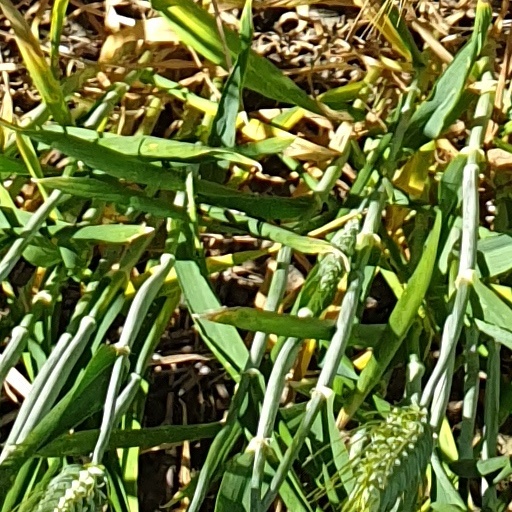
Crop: wheat